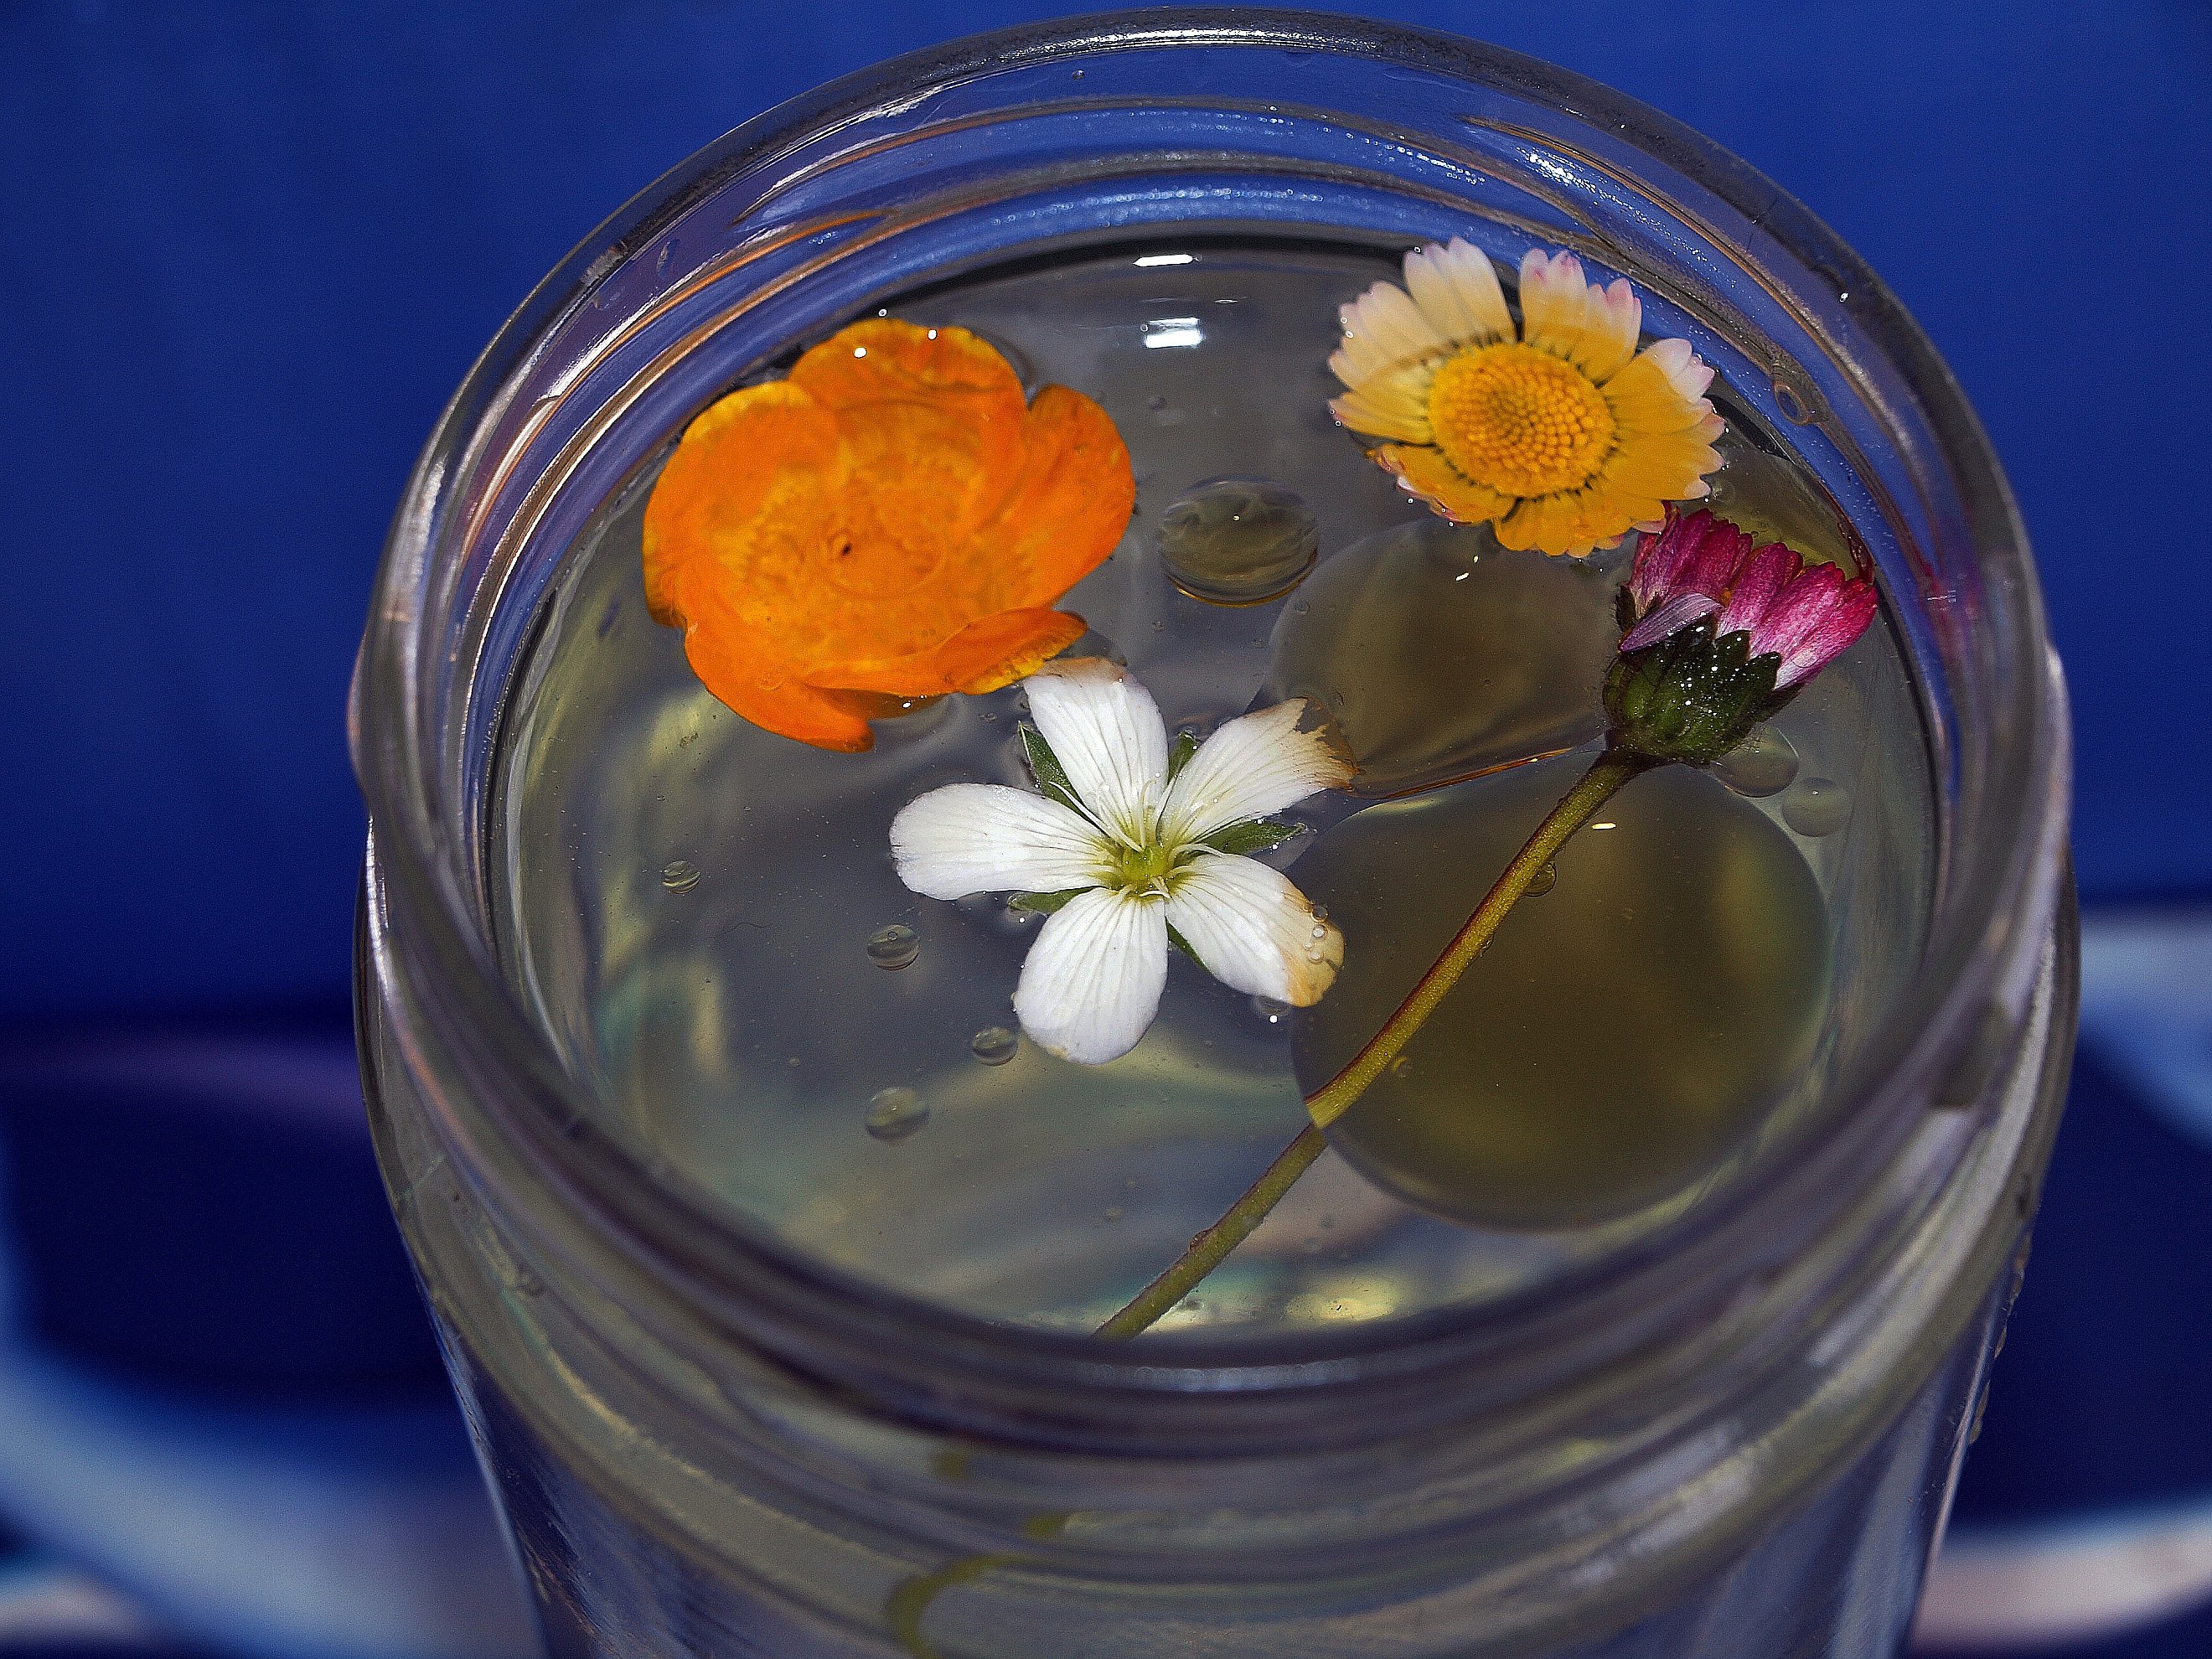
plant, flower, petal, glass, food, produce, macro, blue, mason jar, ggl1, xovesphoto, varios, some, gphoto, olympuse620, macro photography